Argentine Constitution of 1819

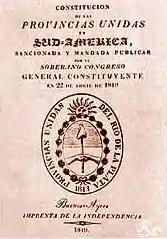
Argentine Constitution of 1819

The Argentine Constitution of 1819 was a Constitution drafted by the Congress of Tucumán in 1819, shortly after the Argentine War of Independence. It was promoted by Buenos Aires but rejected by the other provinces and did not come into force.